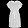
Label: Dress